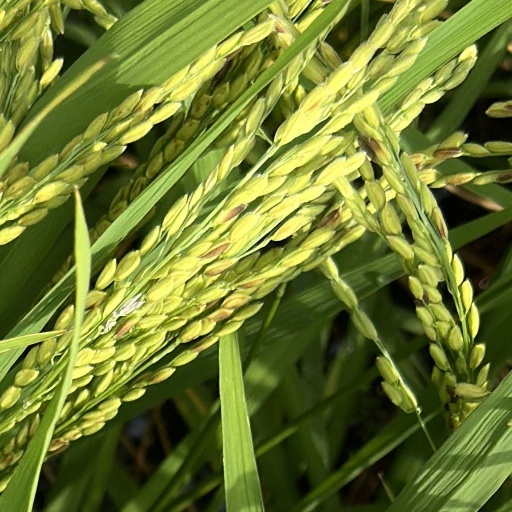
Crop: rice